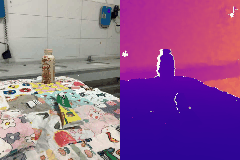
Label: detergent